St Mark's Church, Grenoside

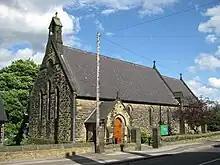
St Mark's Church, west side

St. Mark's Church is an Anglican parish church in Grenoside, South Yorkshire, England. It is in the Deanery of Ecclesfield, and was built in 1884.